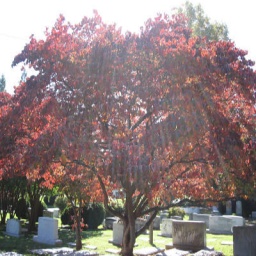
Sunlight streaking over a red maple tree in God's Acre. October 2006.